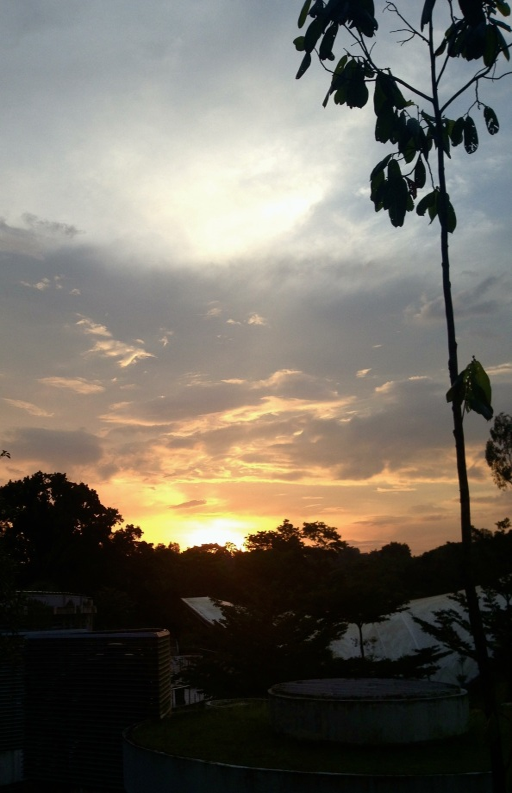
sun setting over the amphitheater